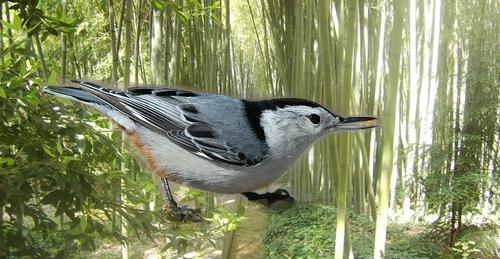
Bird species: White_breasted_Nuthatch
Bird type: landbird
Background: land